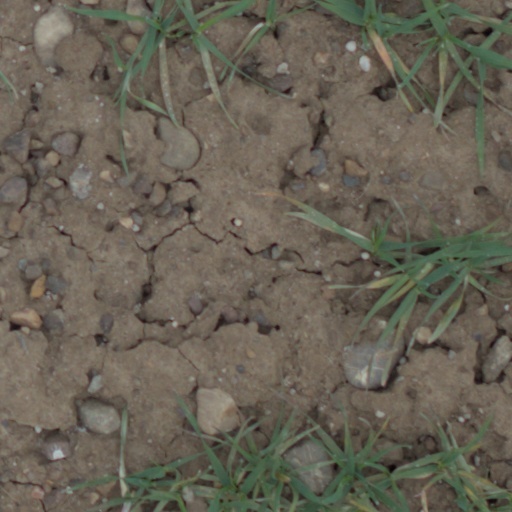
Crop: wheat